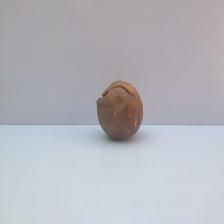
Size: Spoiled